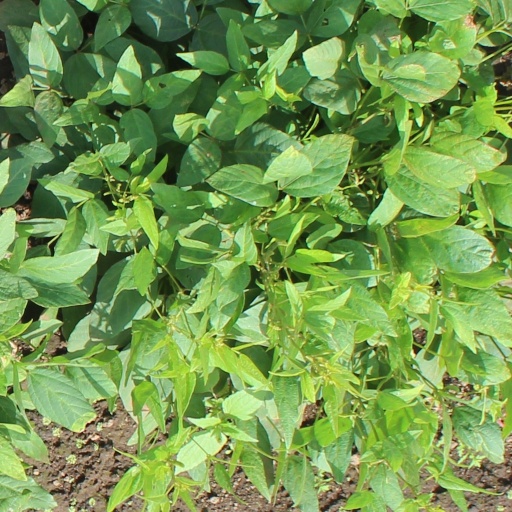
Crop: soybean